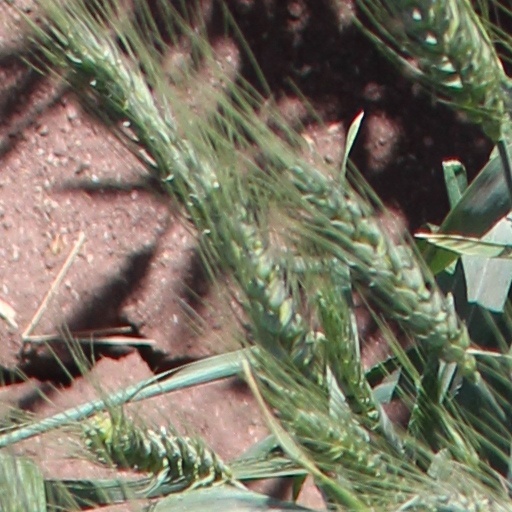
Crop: wheat